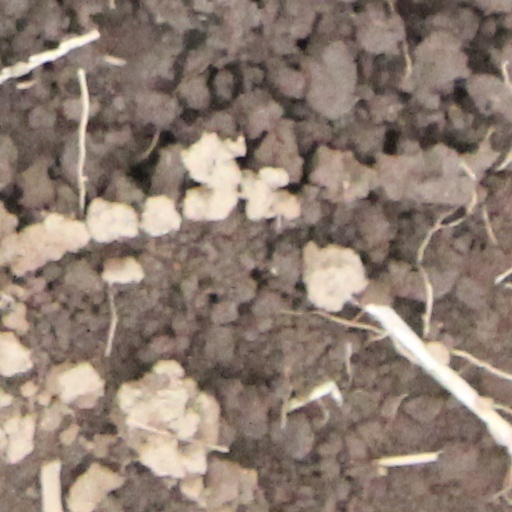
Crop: wheat